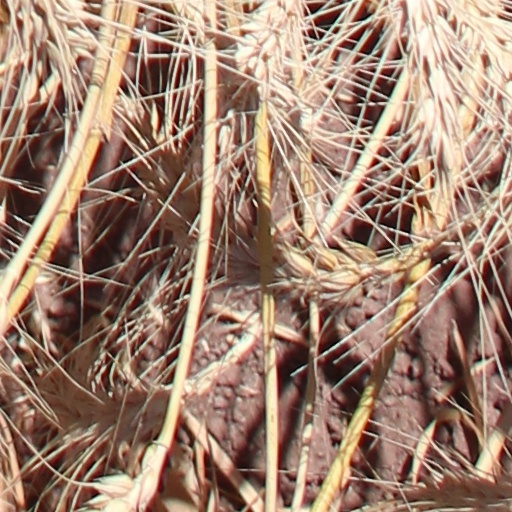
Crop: wheat